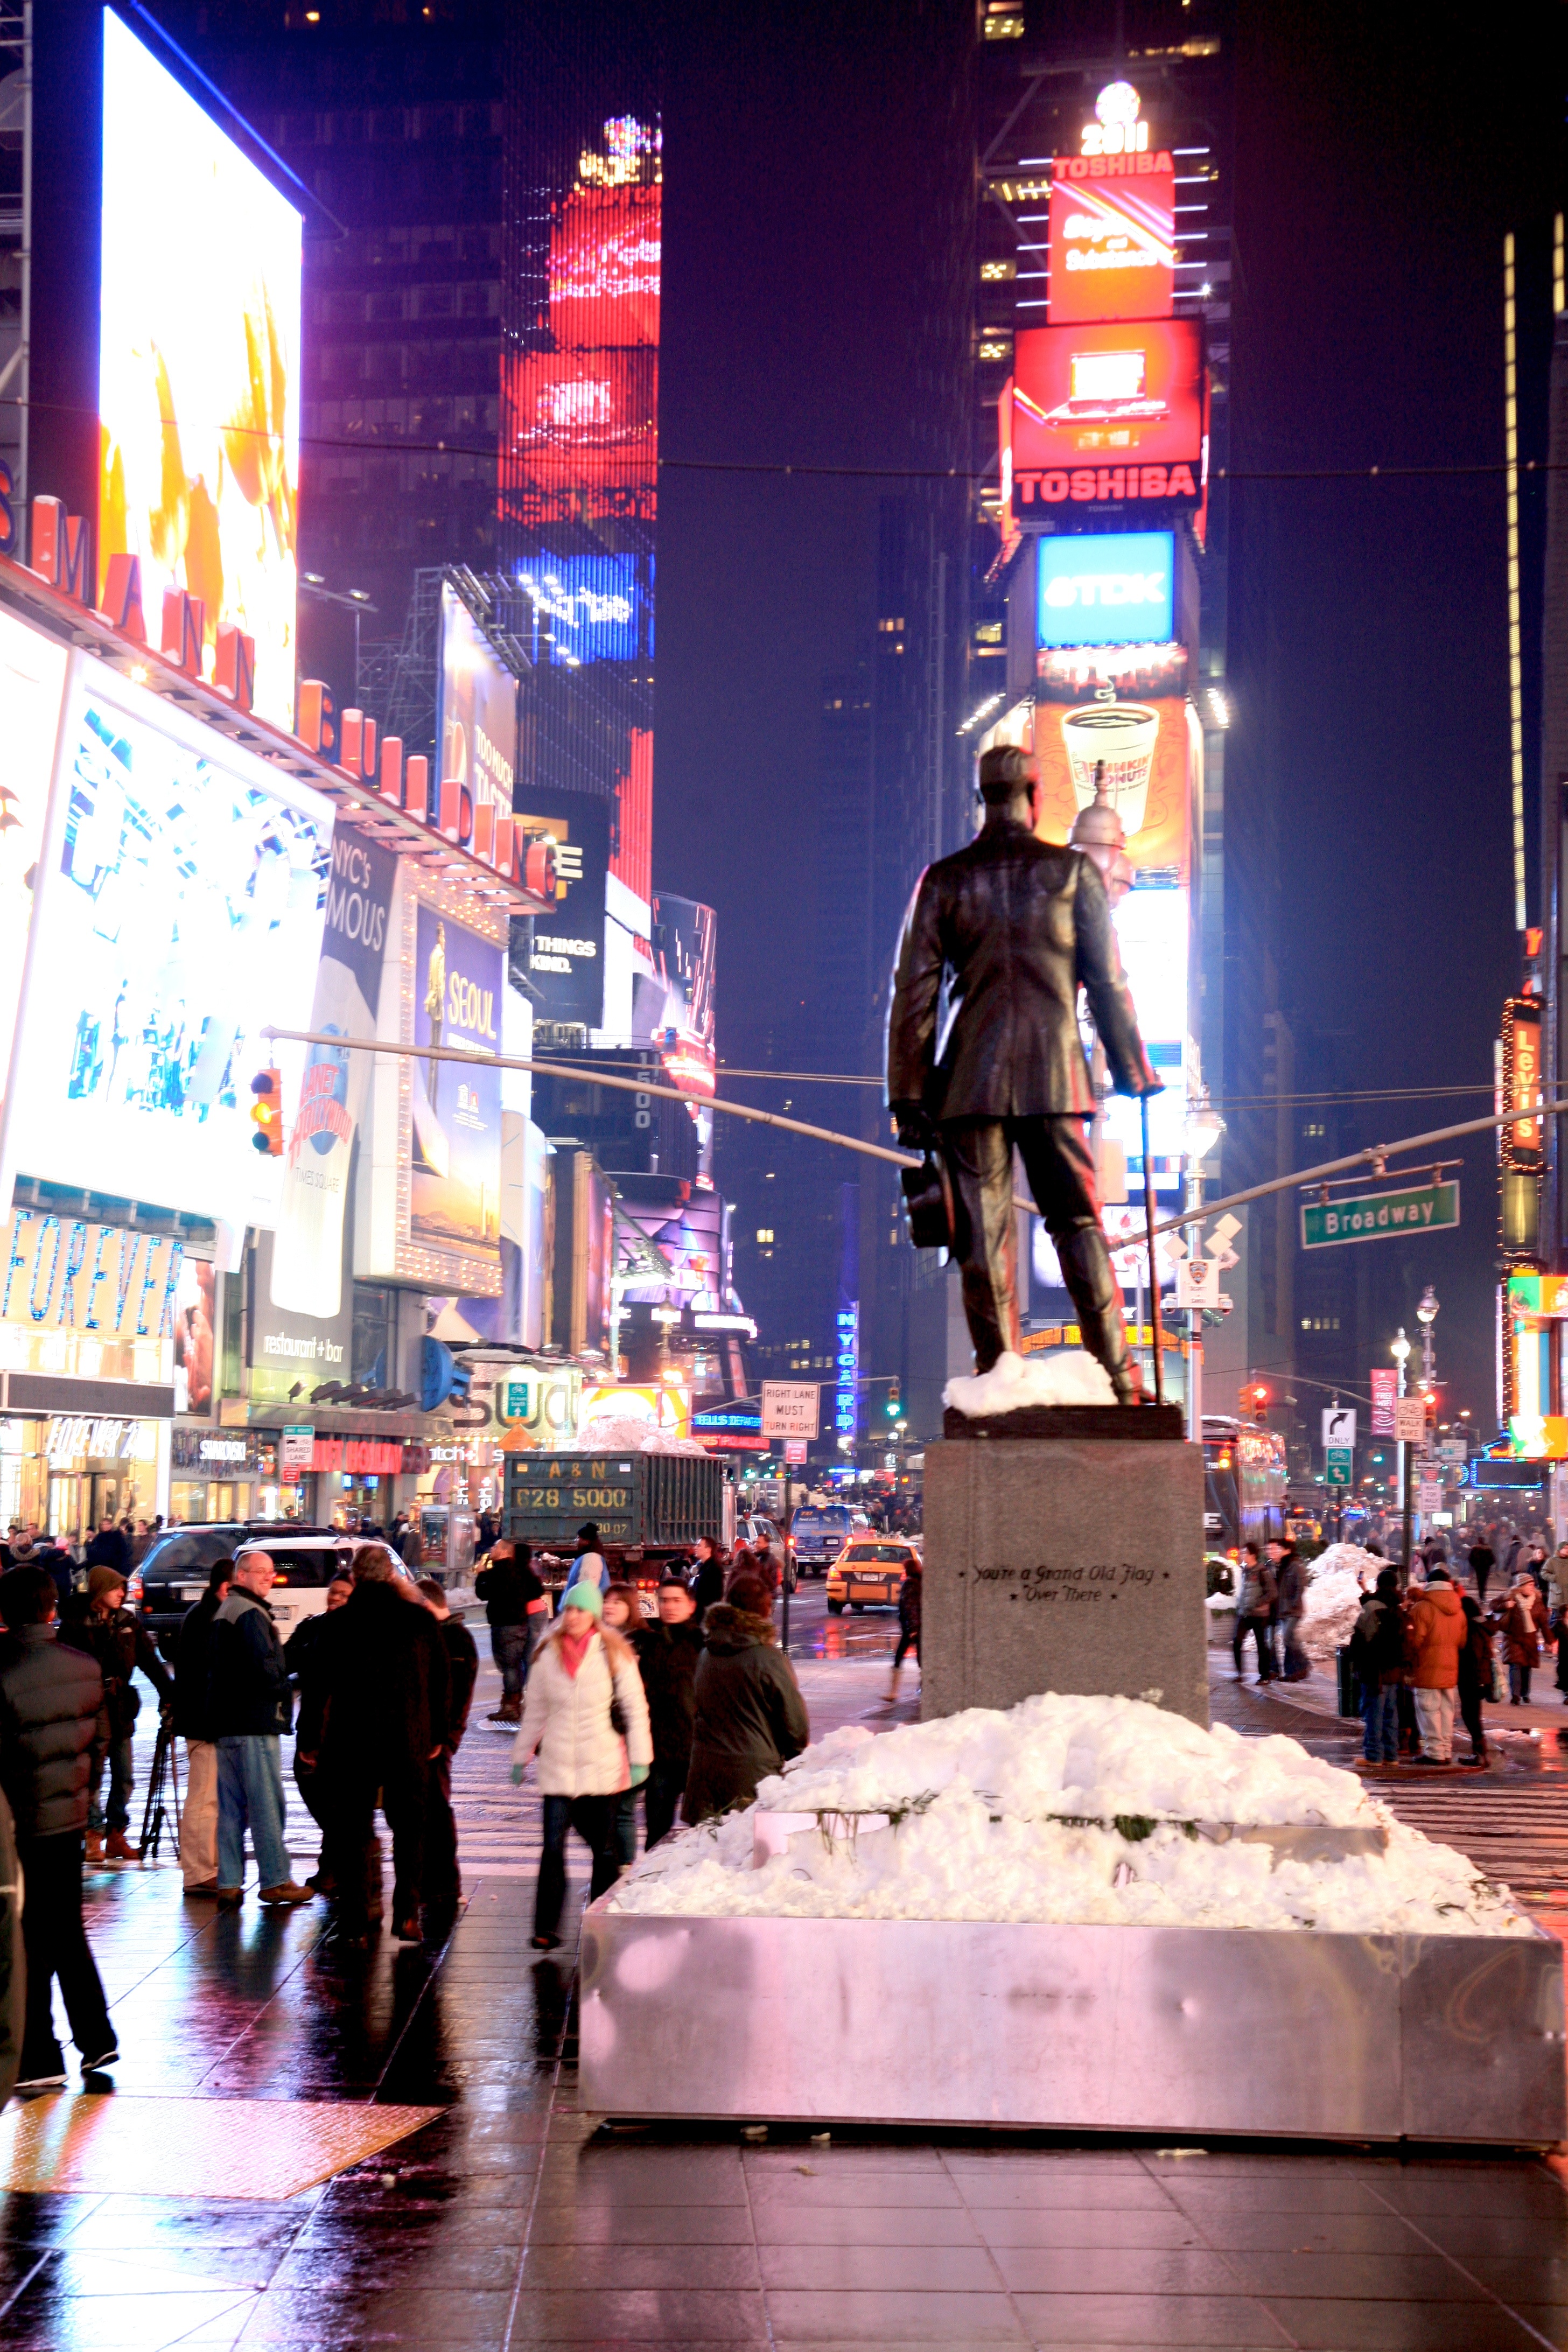
road, street, night, city, manhattan, crowd, nyc, tourism, newyork, infrastructure, newyorkcity, ny, canon5d, midtown, canonef24105mmf4lisusm, theatredistrict, timessquare, urban area